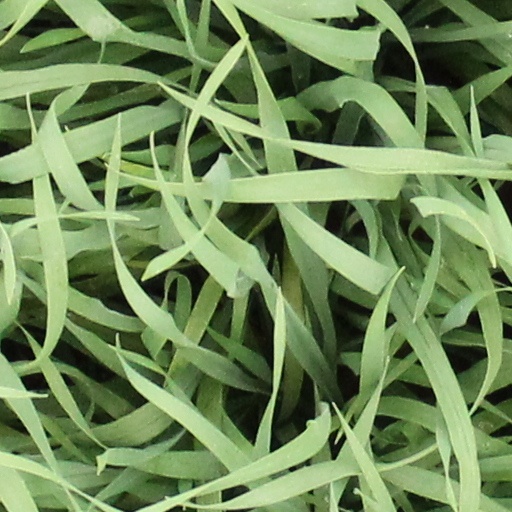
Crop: wheat